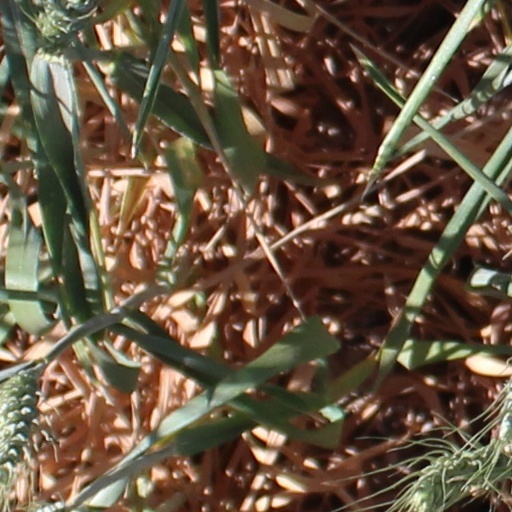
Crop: wheat